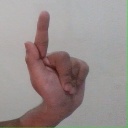
अक्षर: ळ